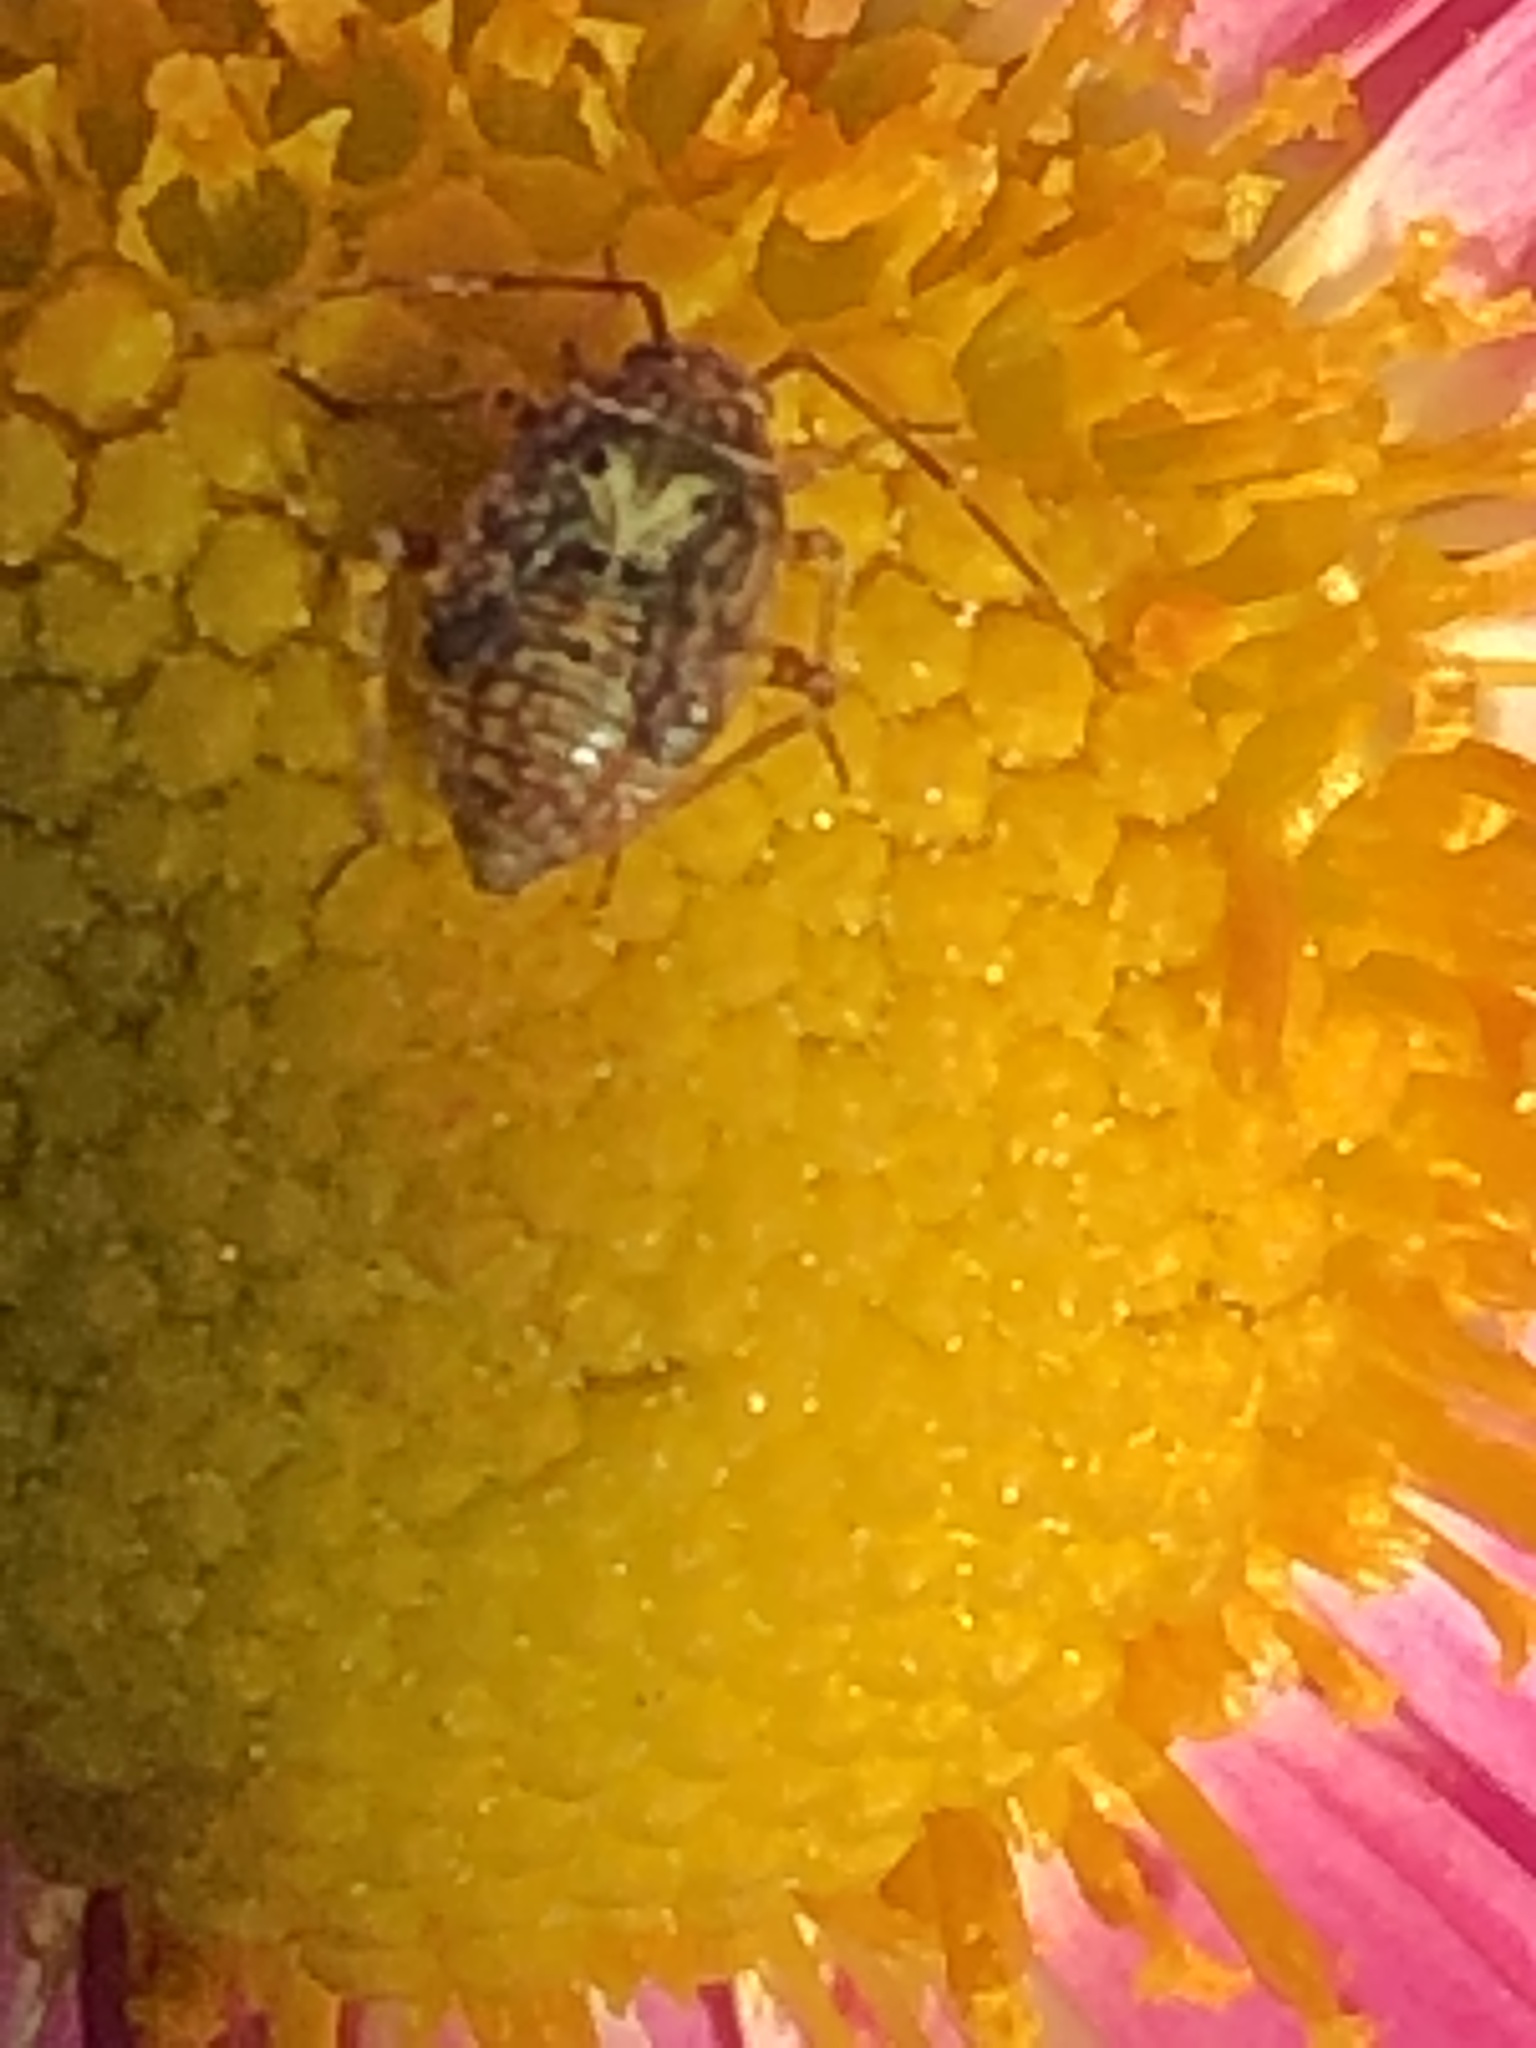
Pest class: lygus_bug